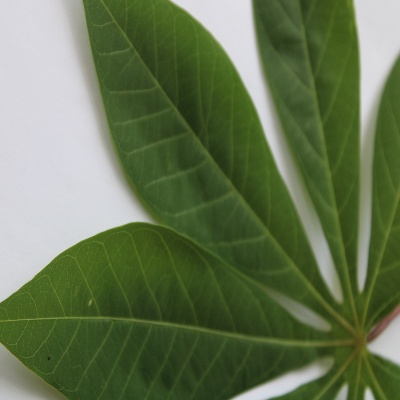
Crop: Cassava
Condition: healthy